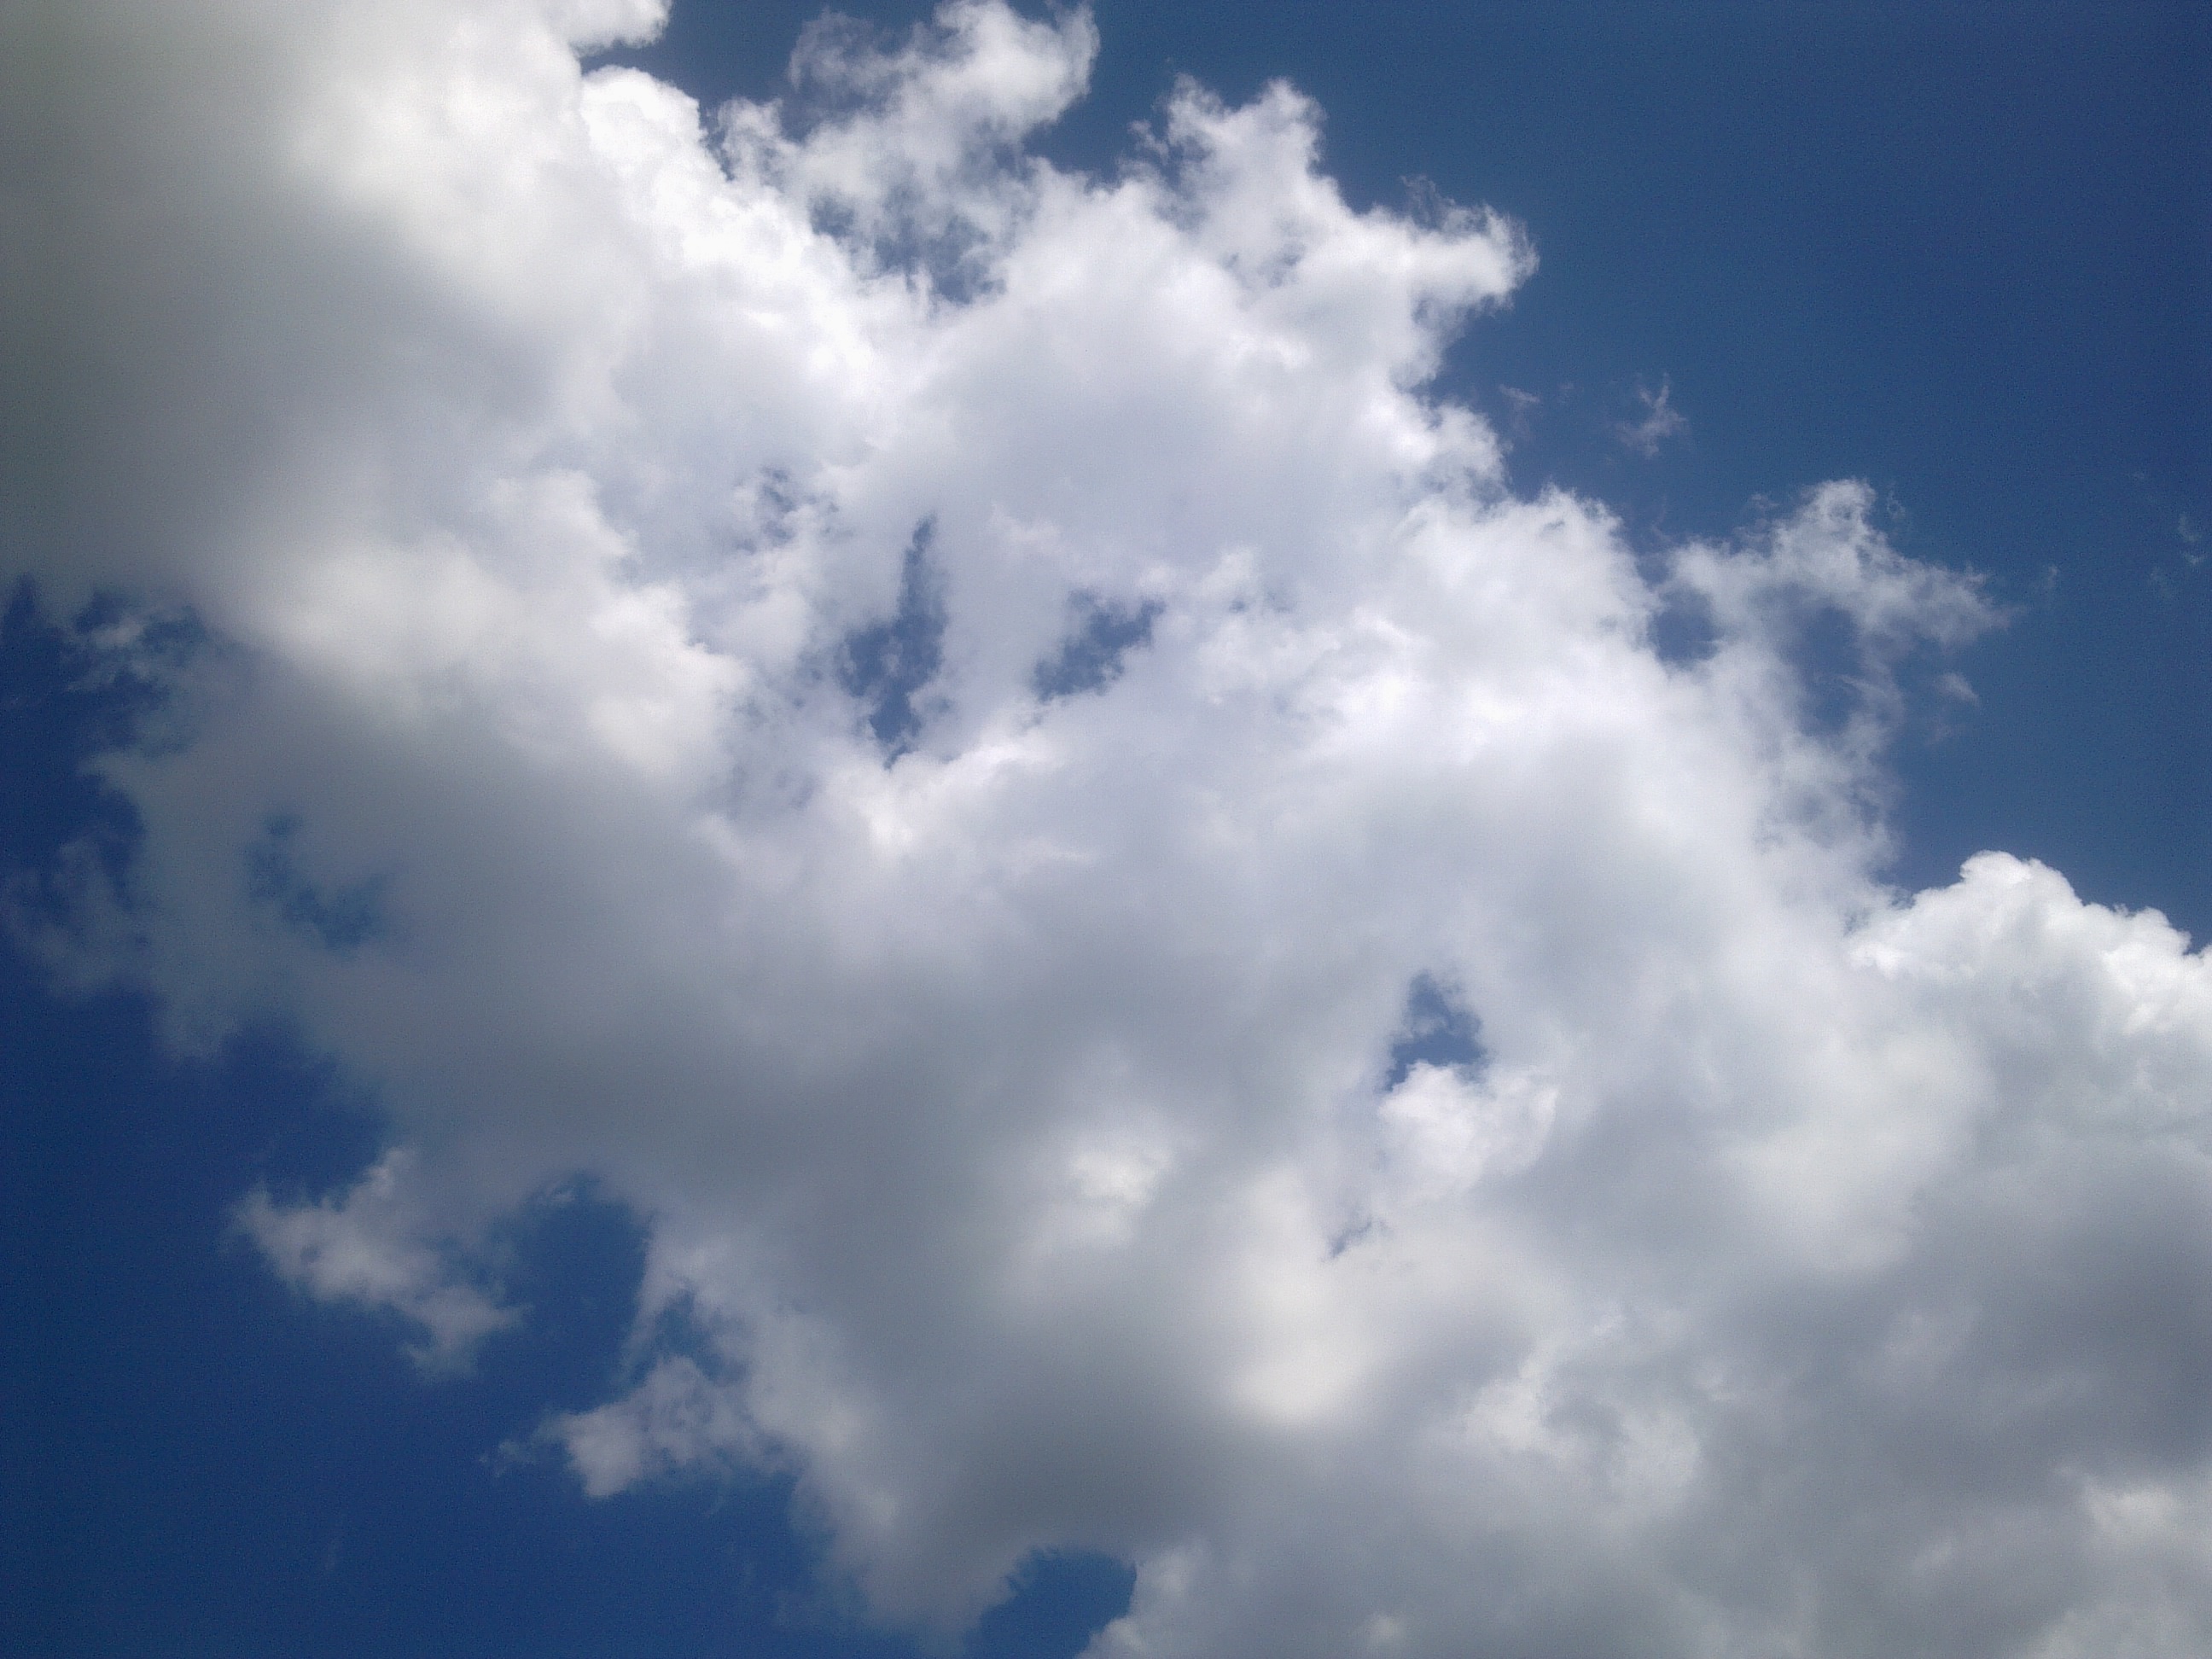
nature, cloud, sky, sunlight, view, atmosphere, daytime, cumulus, blue, clouds, aura, landscapes, meteorological phenomenon, atmosphere of earth